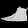
Label: Sneaker